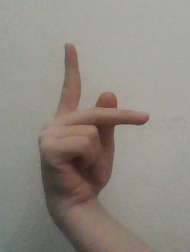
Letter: dha